Indian Institute of Information Technology, Allahabad

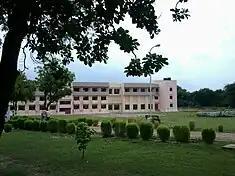

Within the Penrose layout for the campus, a central zone was marked out for the academic core consisting of an administrative building, lecture theatre complex, electronic library, computer laboratories and research facilities, as student intake increased in 2009–2010.